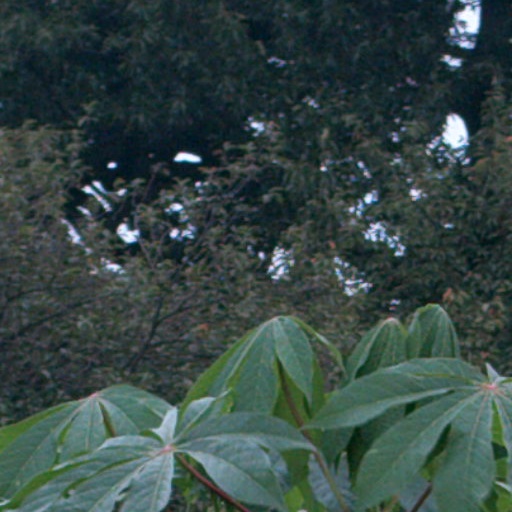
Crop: cassava